Bachelor in Paradise (American TV series) season 8

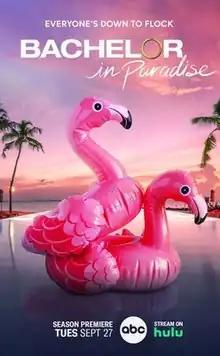
Promotional poster

The eighth season of "Bachelor in Paradise" premiered on September 27, 2022. In May 2022, Jesse Palmer was announced as the host.